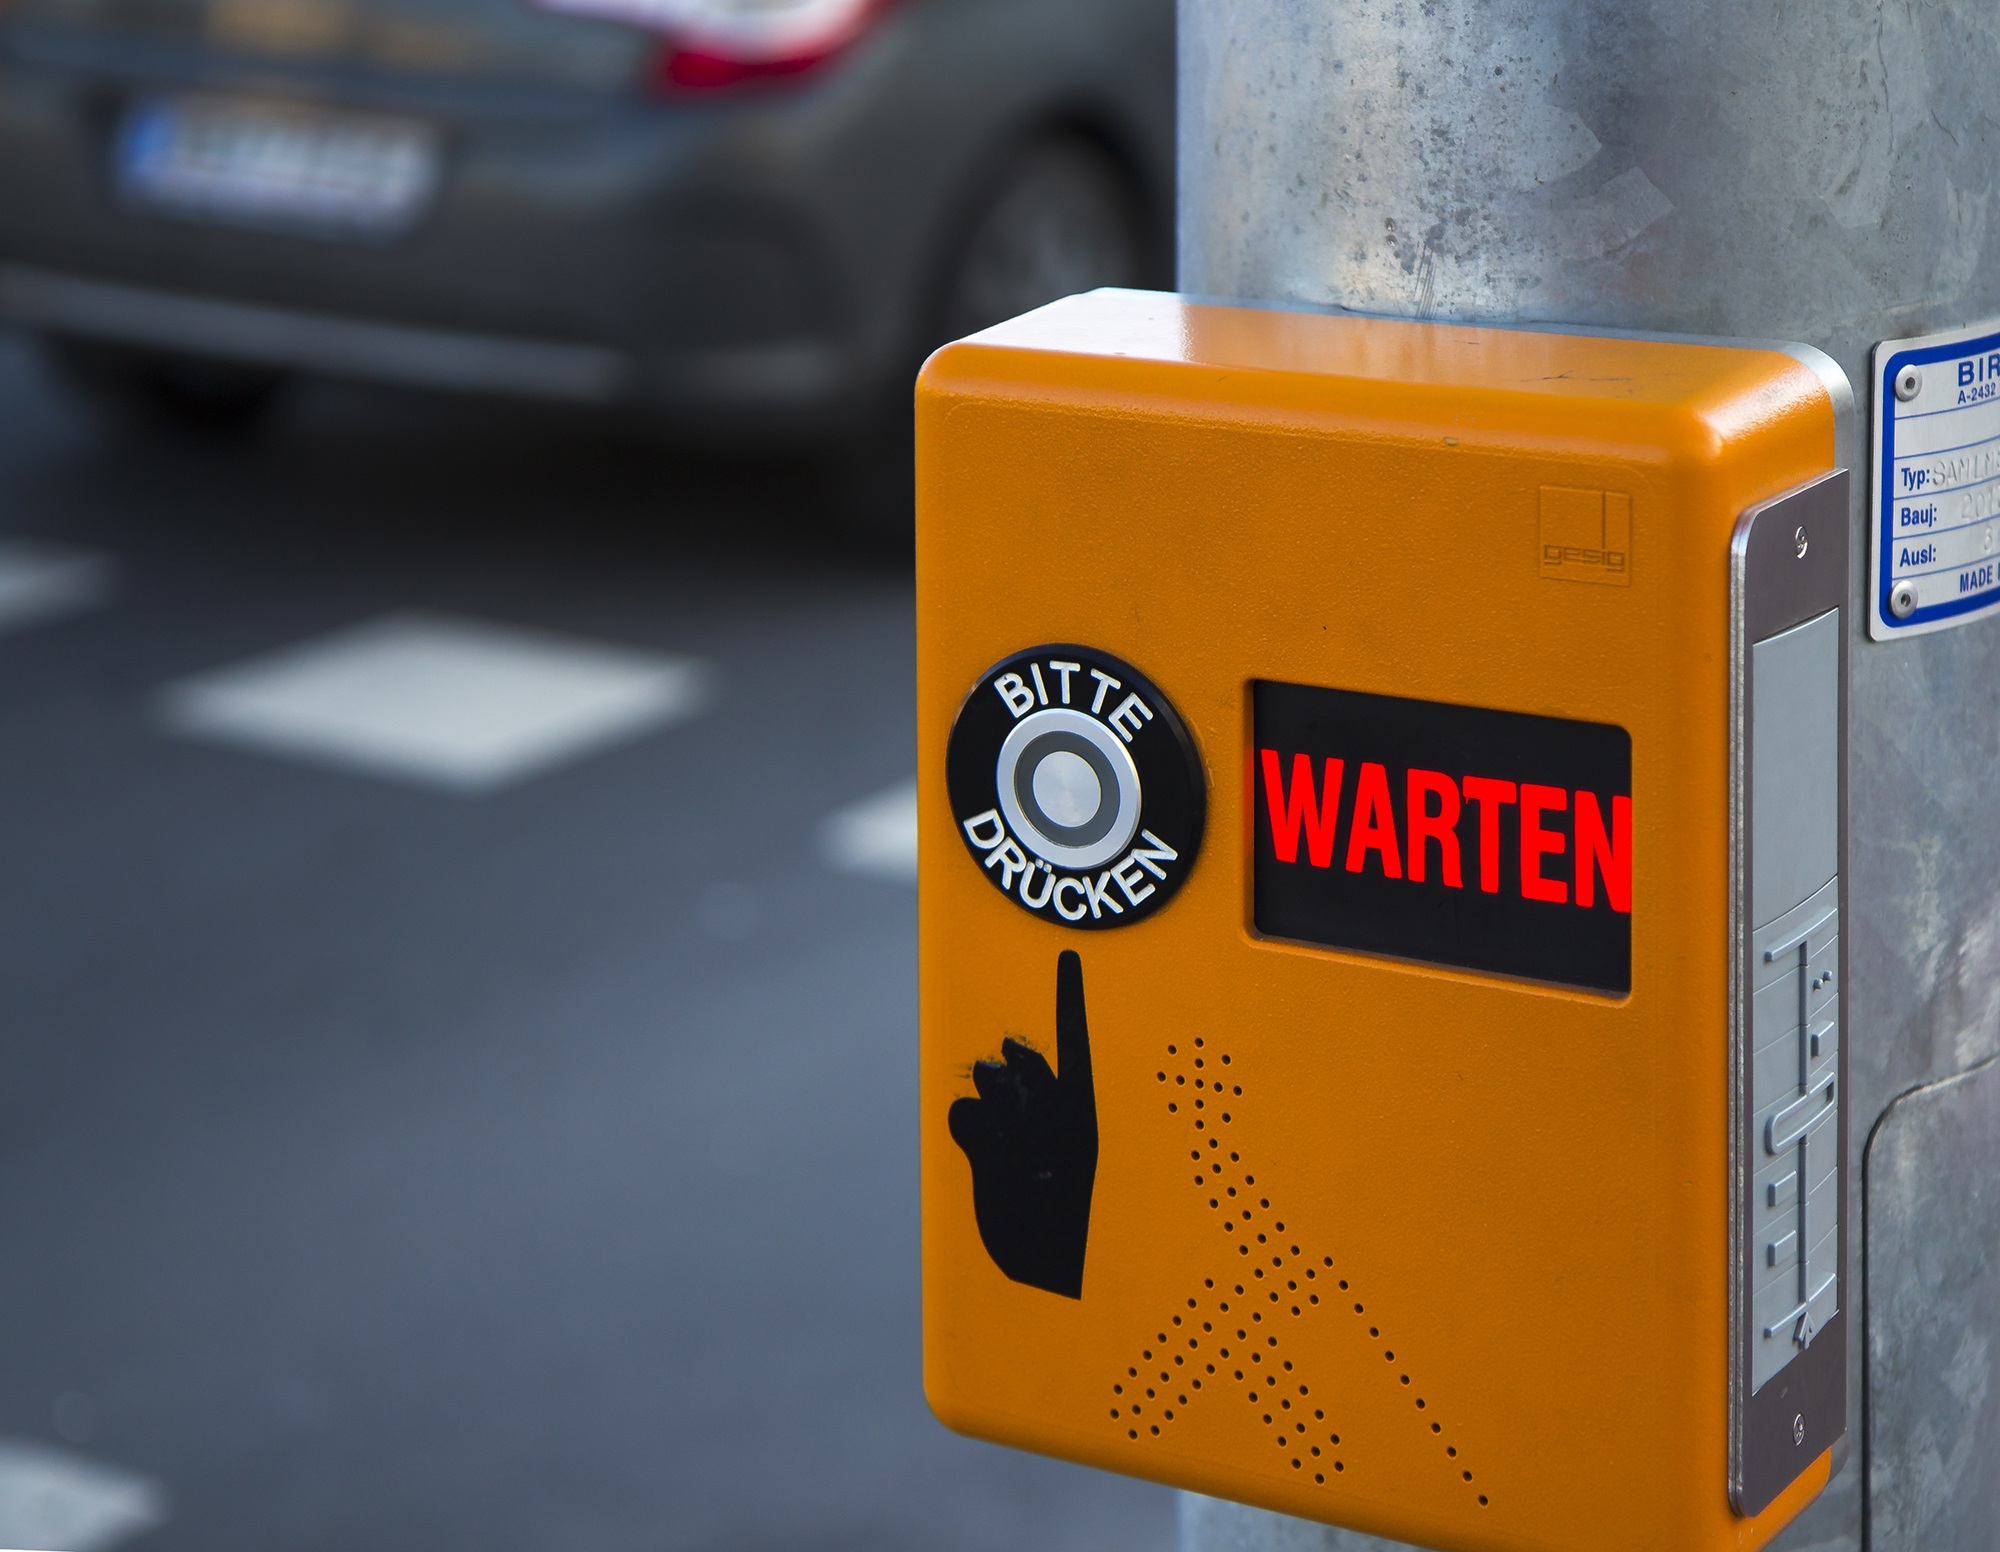
traffic, orange, vehicle, auto, yellow, grey, footbridge, wait, zebra crossing, traffic lights, vehicle registration plate, protection path, blind signal, wait signal, wait button